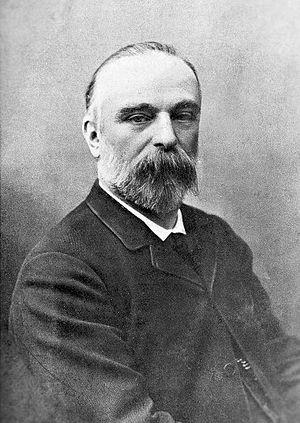
L'avenue du Docteur-Brouardel est une voie du 7ᵉ arrondissement de Paris, en France.